Red Location (township)

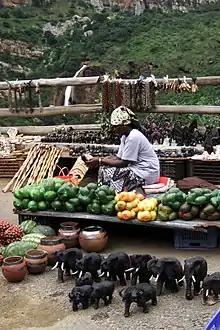
A typical street vendor commonly found selling in modern locations or townships

'New Brighton Township' includes Red Location, White Location, Monamee, Boastville, Elundi and kwaFord. The area has become a tourist attraction with township tours which show the social and political history of townships. There are informal street vendors who sell fresh fruit, clothing and African crafts. The tour guides allow visitors to interact with the new generation of the people of Red Location and surrounding townships. In June 1998 a project was launched to commemorate New Brighton as a site of struggle. The first phase of the project entailed the erection of a Freedom Struggle Museum and the reconstruction of corrugated iron houses in the Red Location. The project would create a cultural complex with an art gallery, a creative art centre, a market, a library, a hall room, conference centre and visitors' accommodation. Red Location Museum, designed by Noero Wolff Architects in 2005 is located in New Brighton township. It is the first of five buildings that make up the Red Location Cultural Precinct in the township of New Brighton. It was designed to monument the Apartheid struggle in the township and has won 3 international awards. Red Location Museum was closed in 2013 due to community protests related to housing.